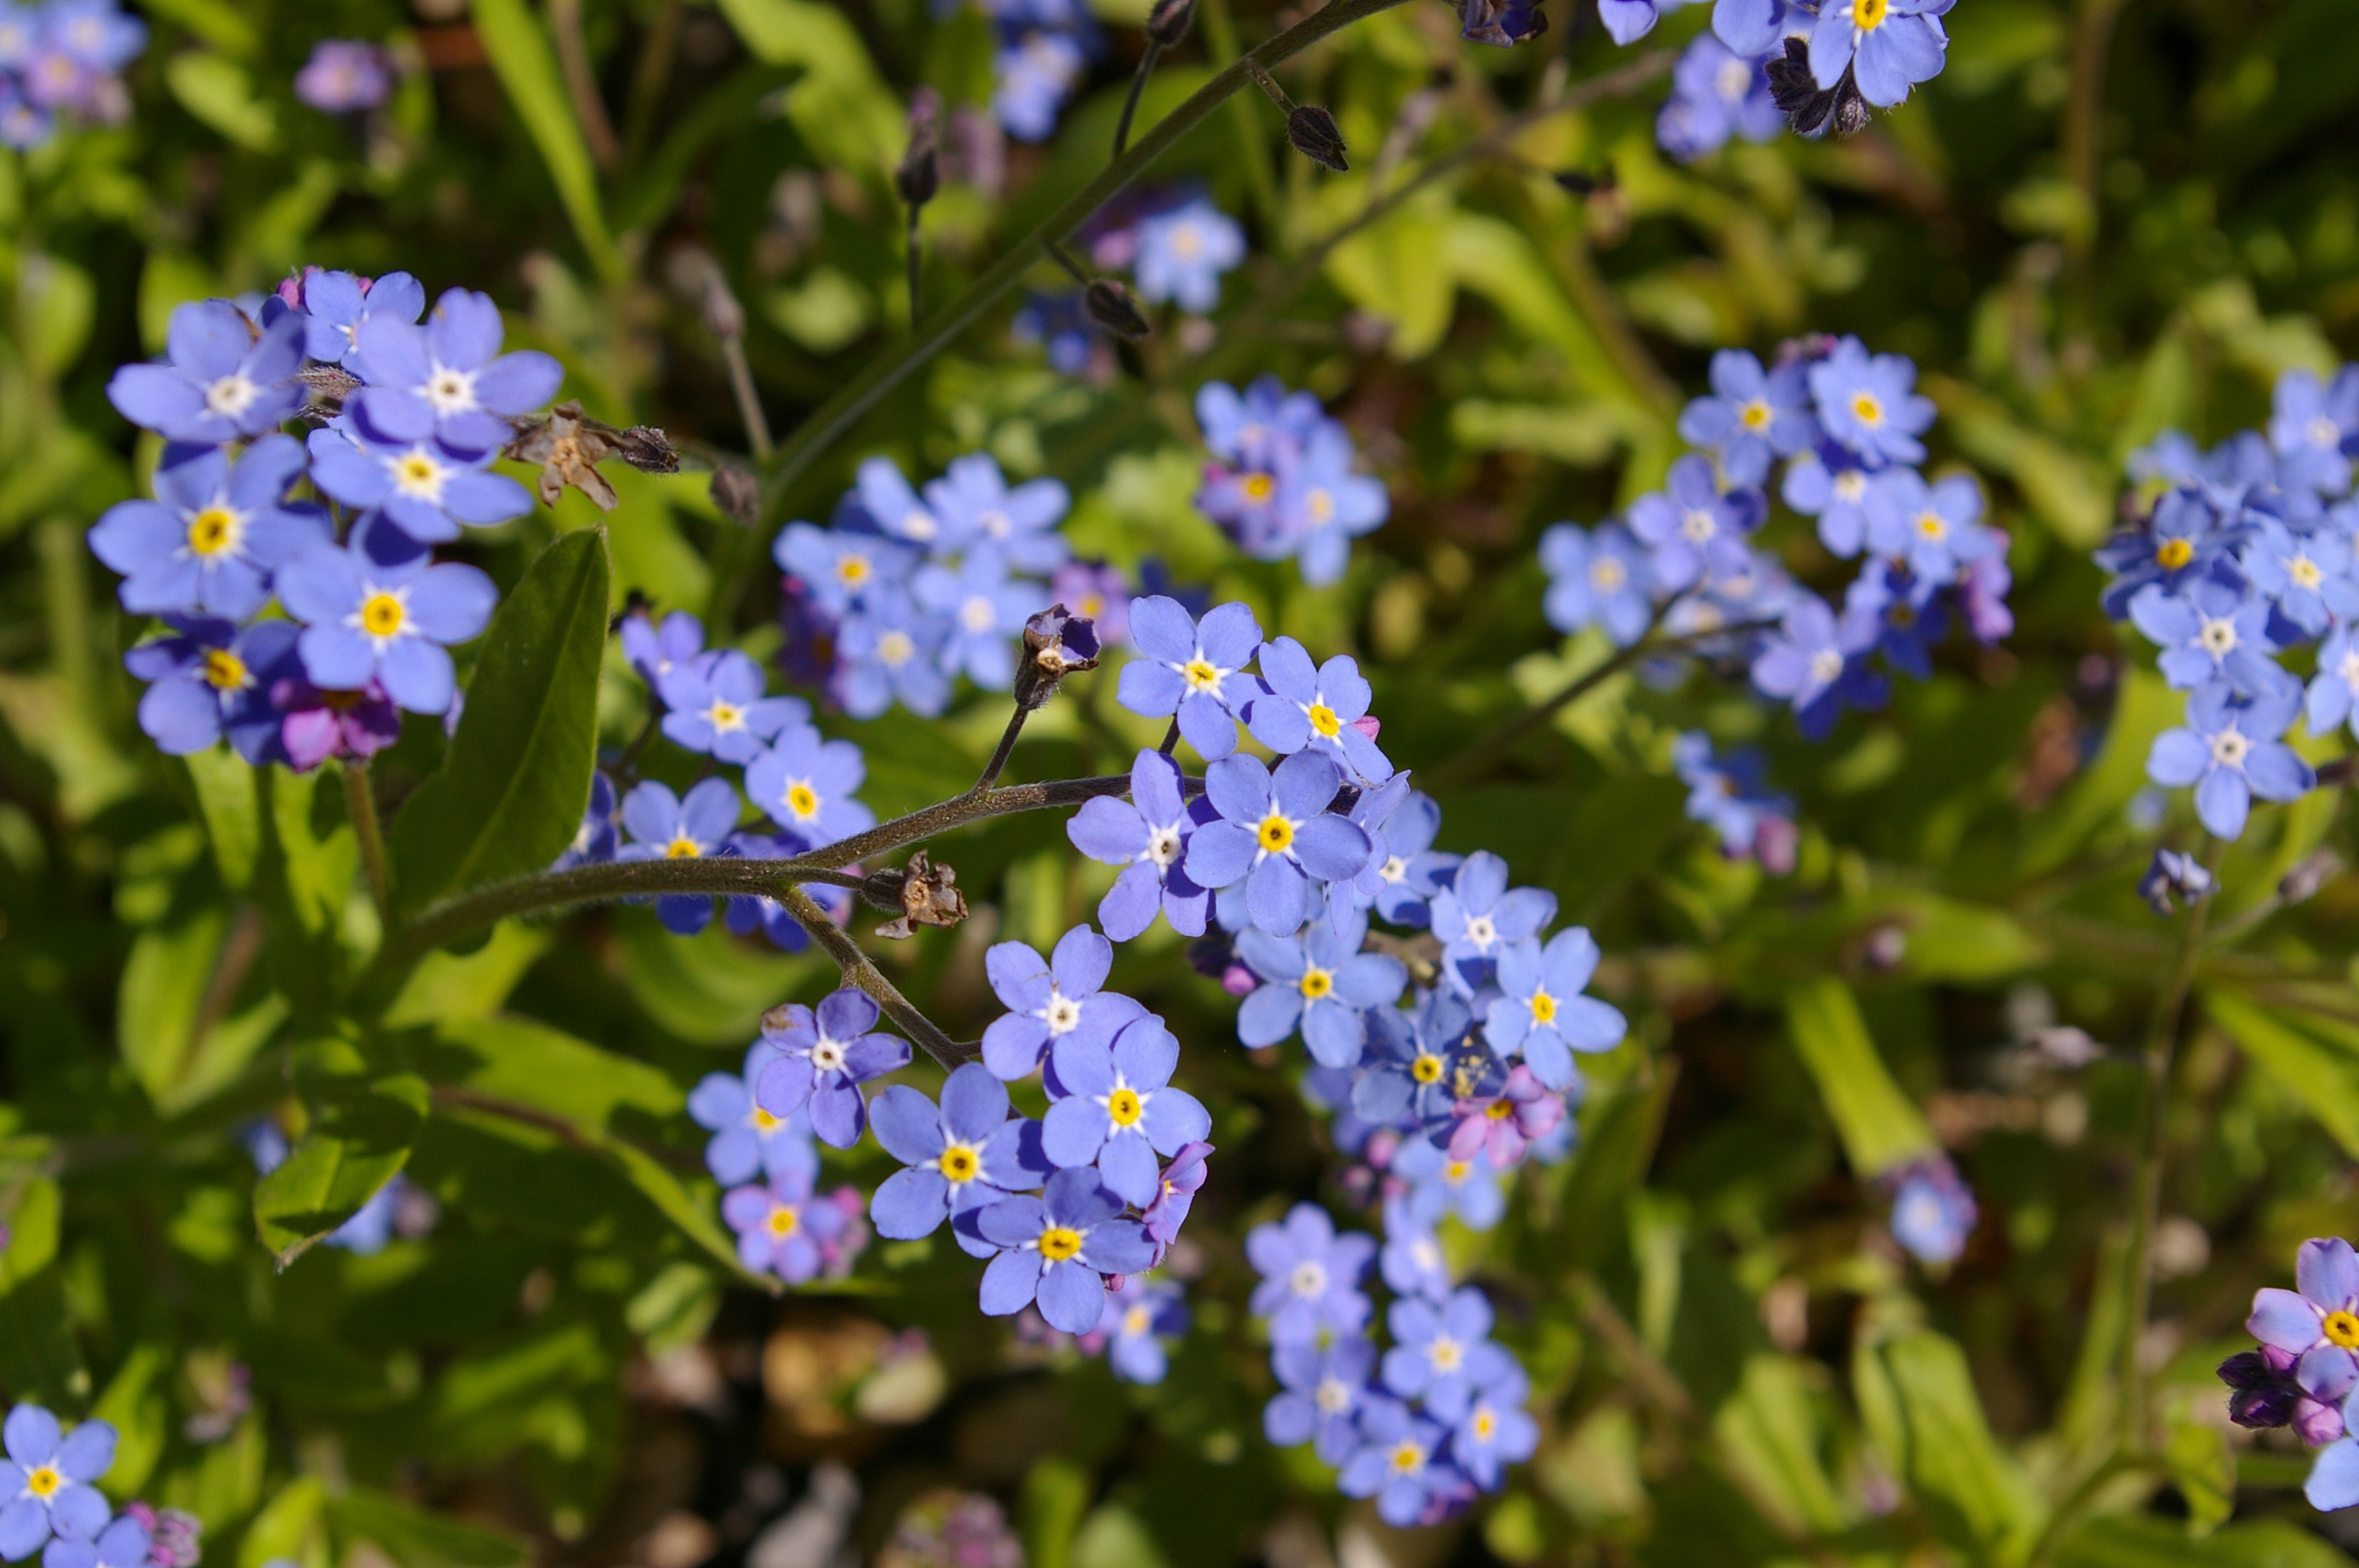
nature, blossom, plant, meadow, sweet, flower, purple, bloom, spring, color, romantic, botany, blue, colorful, garden, flora, wildflower, forget me not, background, violet, bright, picturesque, beauty, beautiful, pretty, mood, blossomed, garden design, carpet of flowers, flowering plant, violet plant, borage family, annual plant, land plant, english lavender, dame's rocket